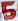
Number: 5